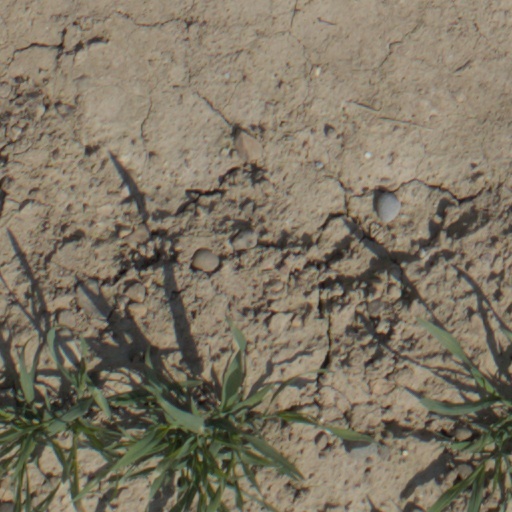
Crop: wheat